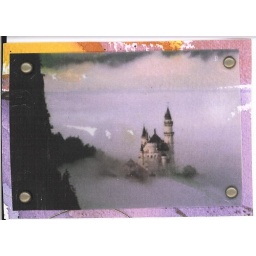
Vellum castle on a watercolor paper background with brads. Watercolor shows through around edges on this one.